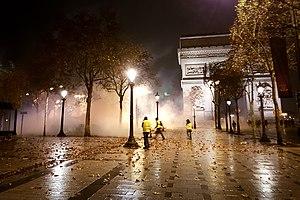
01/12/18 Dernières échauffourées Affrontement entre des gilets jaunes et les forces de l'ordre en fin de journée à l'Arc de Triomphe
L'Acte III du mouvement des Gilets jaunes est la troisième mobilisation du mouvement de protestation non structuré et sporadique des Gilets jaunes s'étant déroulé le samedi 1ᵉʳ décembre 2018 dans toute la France. Elle a rassemblé quelque 136 000 manifestants selon un bilan du ministère de l'Intérieur, contre 166 000 la semaine précédente.